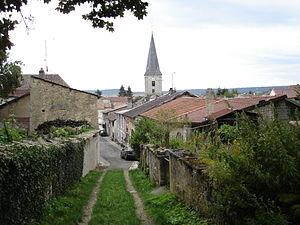
Rue de l'ancien cimetière à Maxey-sur-Vaise (Meuse)
Maxey-sur-Vaise est une commune française située dans le département de la Meuse, en région Grand Est. Ses habitants sont appelés les Saurciers.